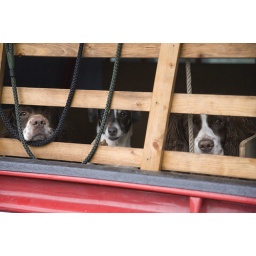
Dog's noses poking out between wooden bars of cage built in the back of a pickup truck